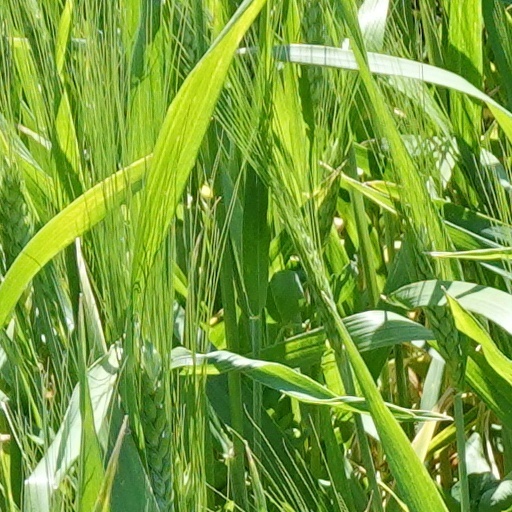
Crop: wheat